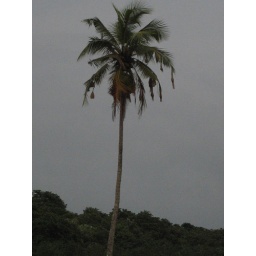
I found this coconut tree full of hanging bird nests near a paddy field of my inlaws village.